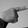
ASL letter: G